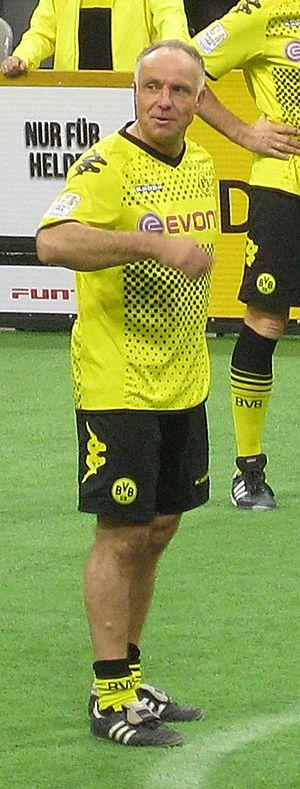
Michael Rummenigge est un footballeur allemand né le 3 février 1964 à Lippstadt. Il était milieu de terrain.